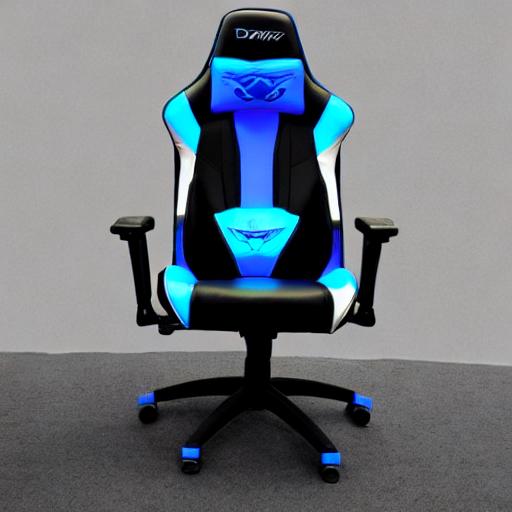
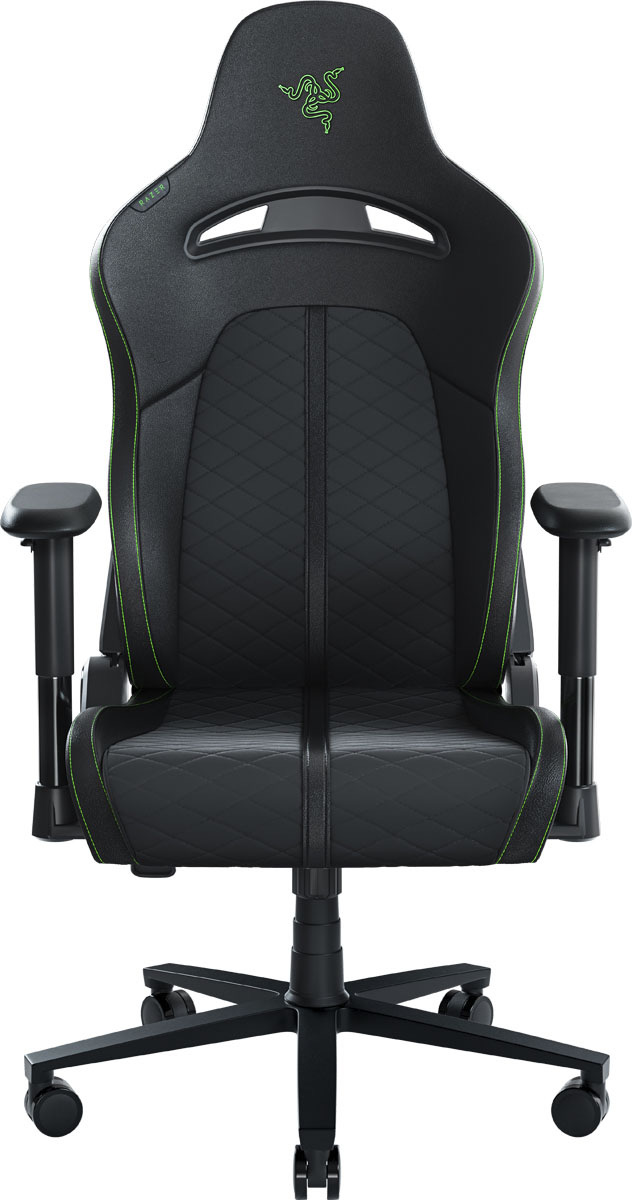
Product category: items_chair
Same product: no